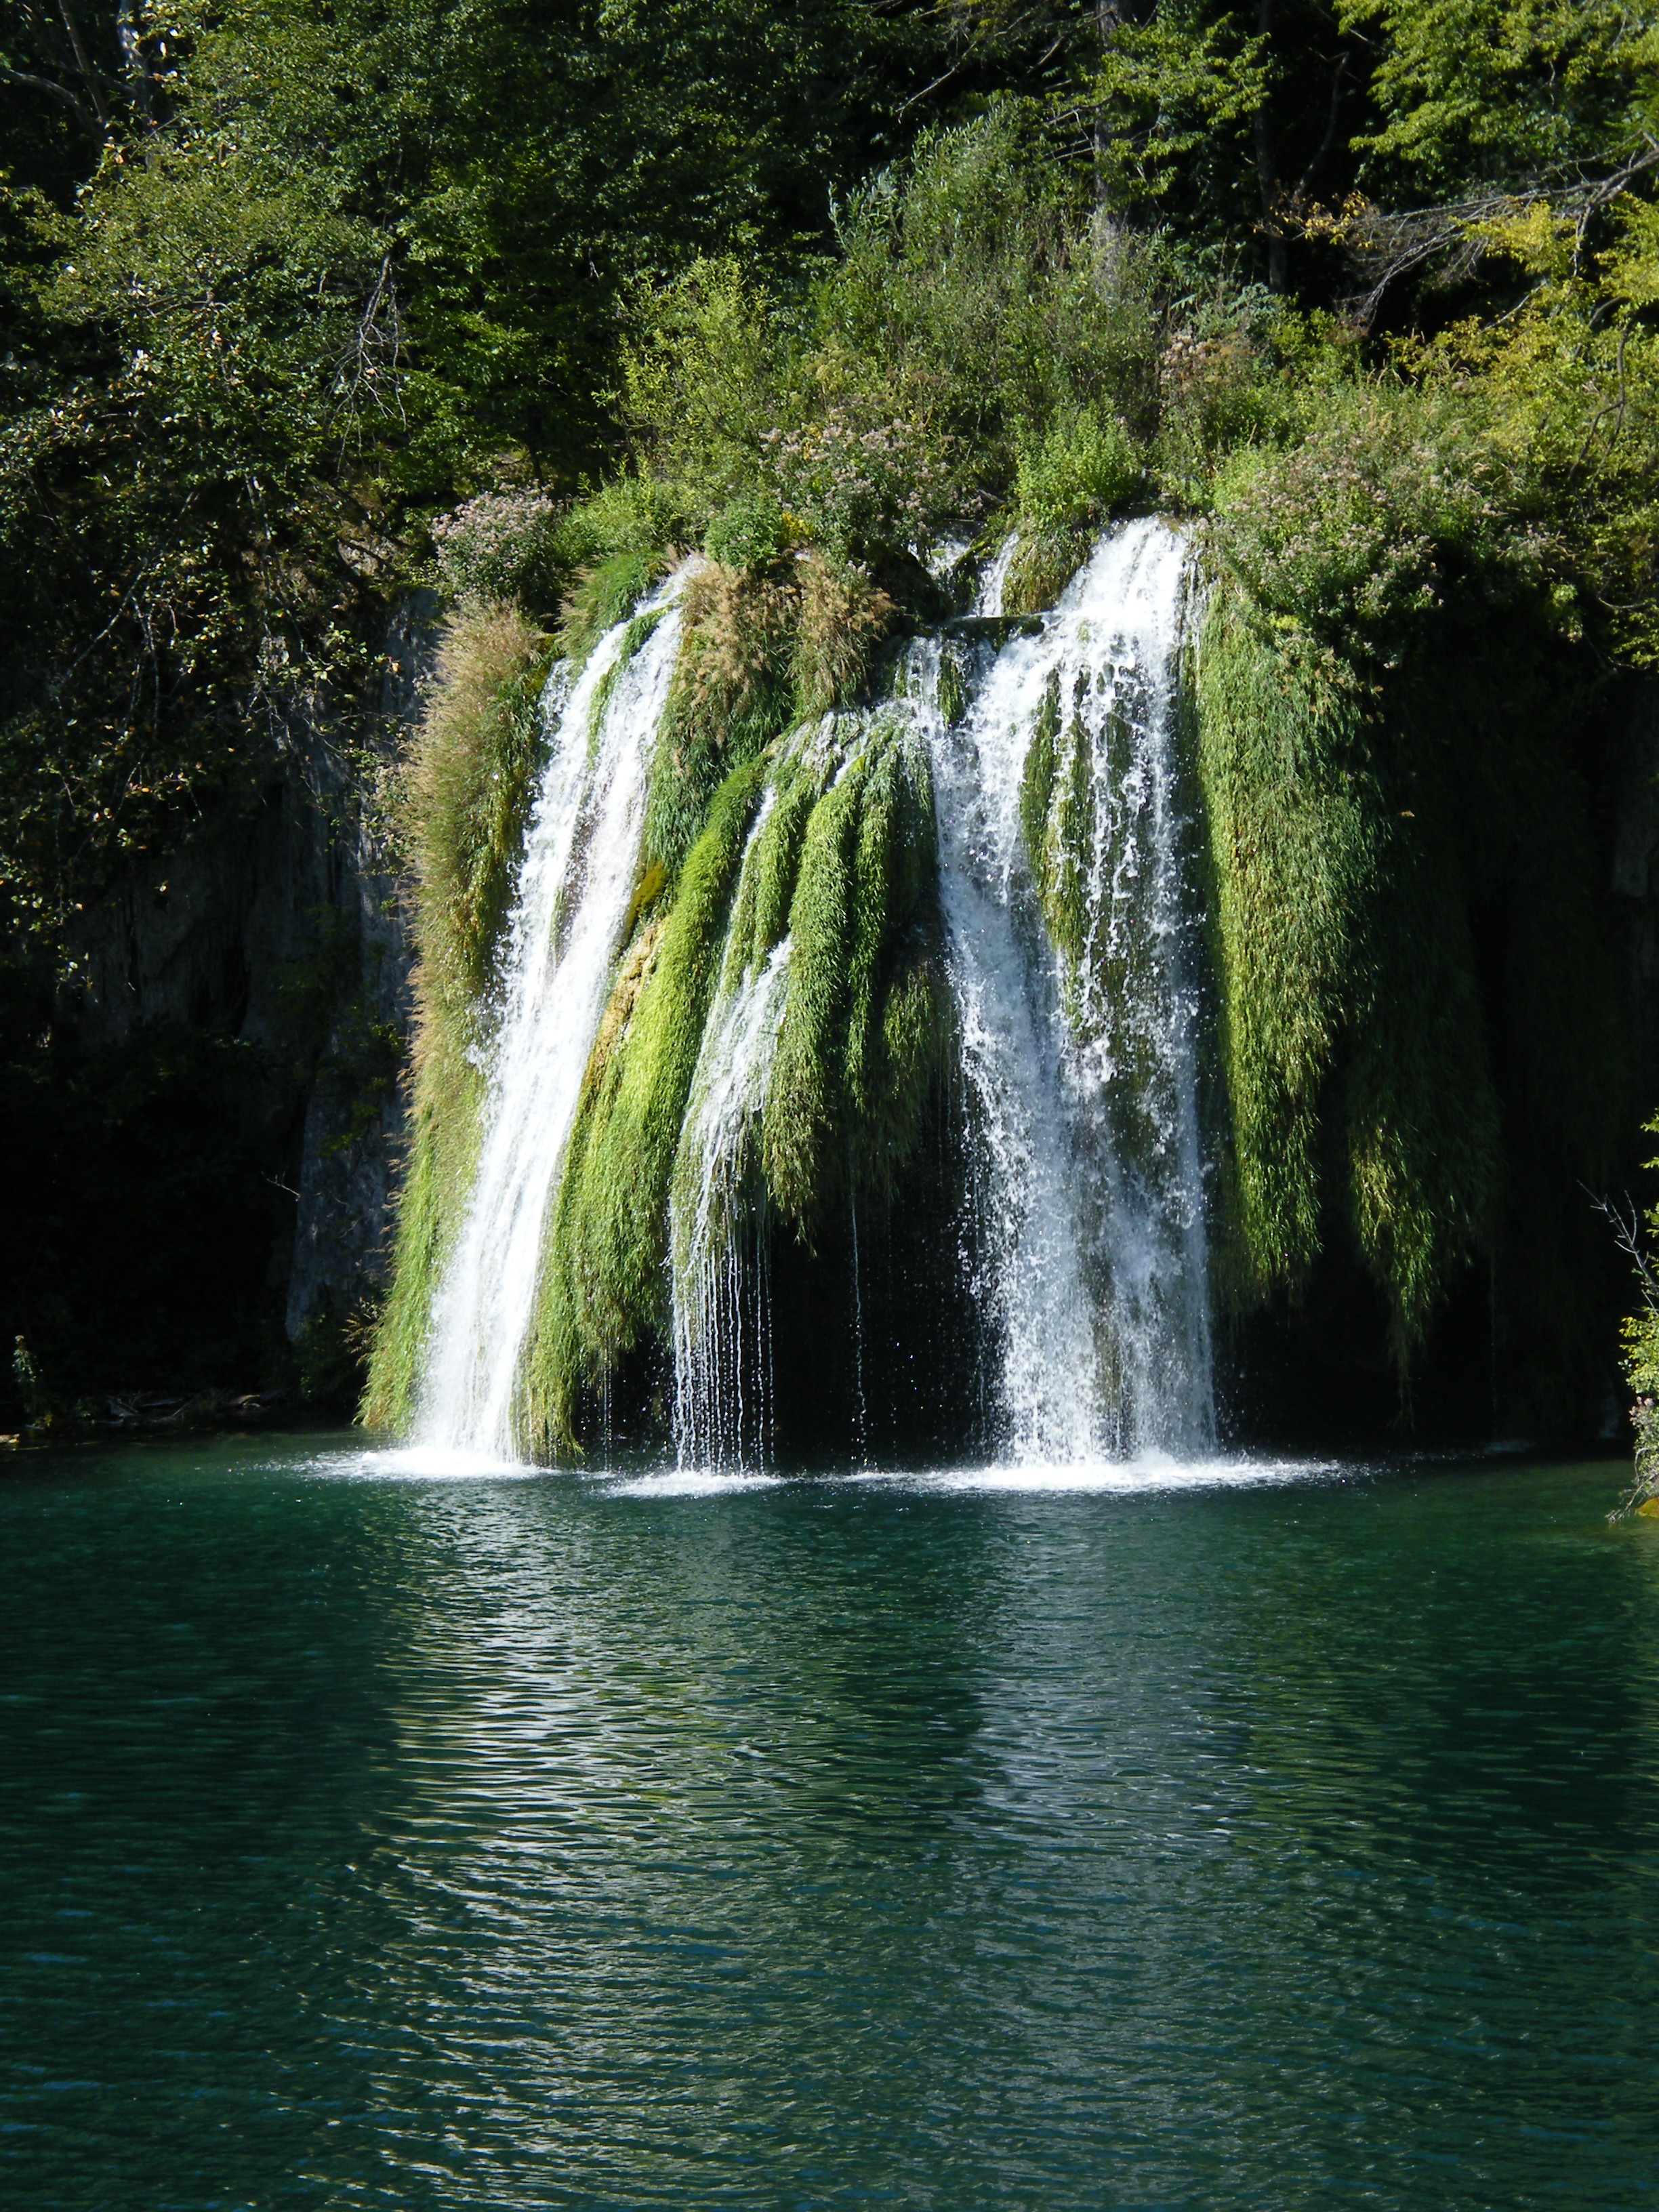
tree, water, nature, waterfall, lake, clear, hike, body of water, wasserfall, water feature, watercourse, plittvice